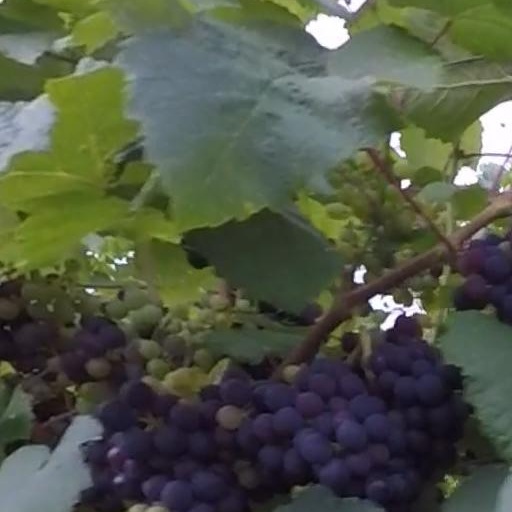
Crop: grape